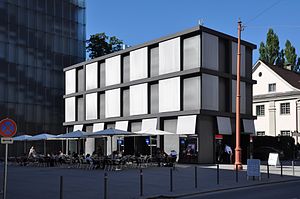
Kunsthaus Bregenz / Arkitektur / Rundtur / Administrationsbygning og Café
Administrationsbygning & Café
Kunsthaus Bregenz viser med skiftende udstillinger international moderne kunst i Bregenz, hovedstaden i den østrigske delstat Vorarlberg. Det blev designet af den berømte schweiziske arkitekt Peter Zumthor på bestilling af delstatsregeringen og blev bygget mellem 1990 og 1997.